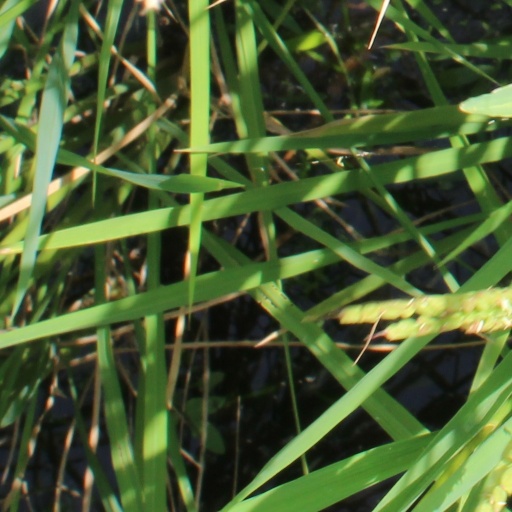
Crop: rice